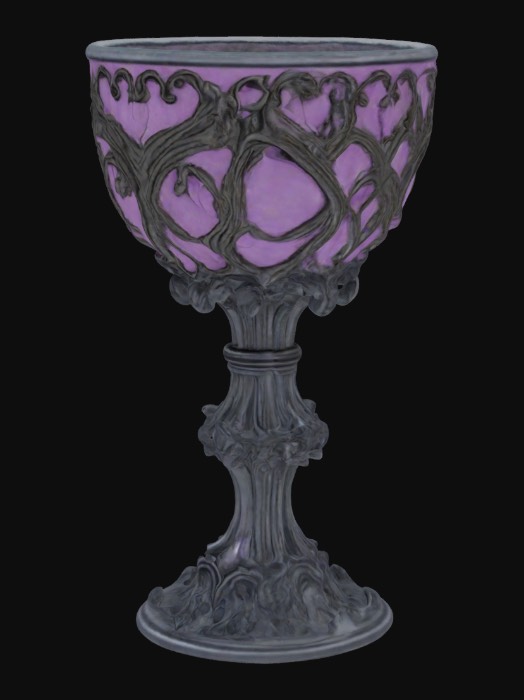
미적 점수 (1~10점): 5